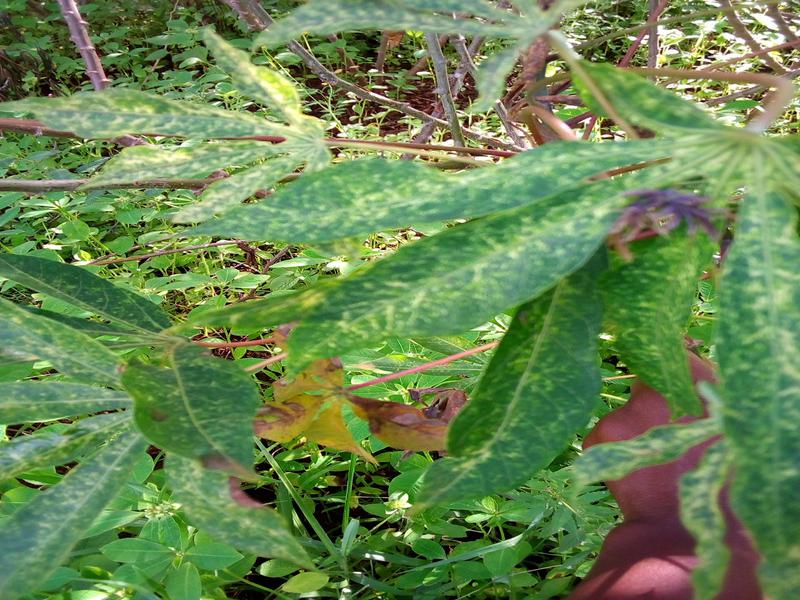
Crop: cassava
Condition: green_mottle